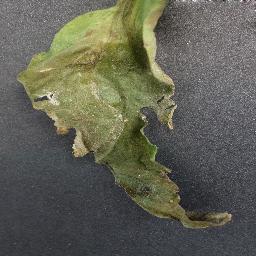
Label: Tomato___Late_blight